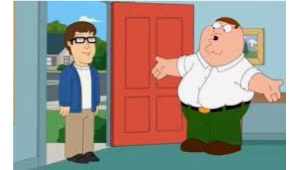
Portrait style: Cartoon Portrait